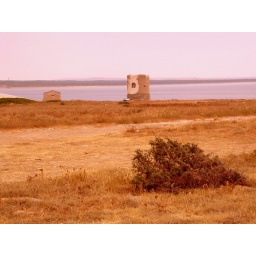
Annoying white point under Maculate tower